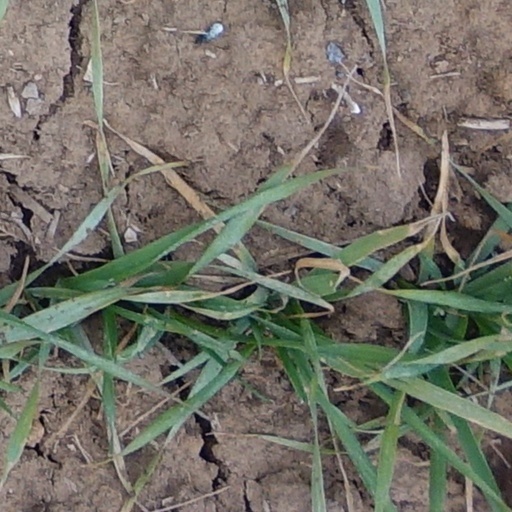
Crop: wheat